The Argument (With Annotations)

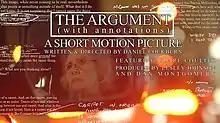

The Argument (With Annotations) is a 2017 Canadian-British short experimental drama film written, directed, and edited by video artist Daniel Cockburn. The short's first half attempts to deceive the audience into thinking it is a non-fictional video essay, revealing itself mid-way to be a work of fiction, the essay actually the work of the film's protagonist, an elderly professor (Clare Coulter). Submitted as Cockburn's thesis for the degree of Master of Fine Arts in Film studies at York University, the film had its world premiere at the 42nd Toronto International Film Festival, and has been warmly received by critics.